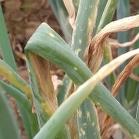
Crop: Onion
Condition: alternaria-d